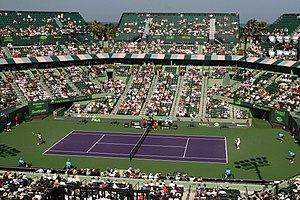
Miami Open
Miami Open er en professionel tennisturnering, som hvert år i marts afvikles i Miami i Florida, USA. Turneringen blev fra 1995 til 2018 spillet i Crandon Park Tennis Center i Key Biscayne, der blev opført i 1995. På grund af turneringens vækst og ønsket om at skabe bedre forhold for spillere, sponsorer og tilskuere, afvikles den fra 2019 i Hard Rock Stadium i Miami Gardens.